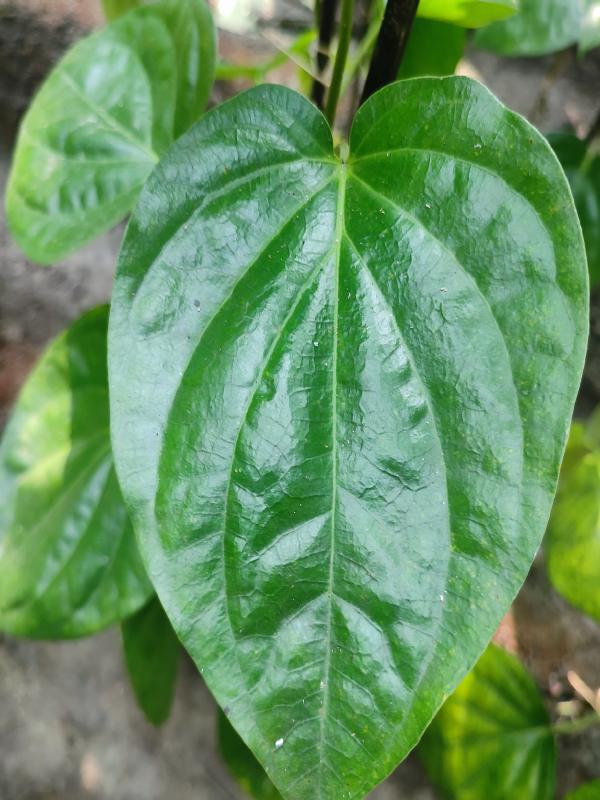
Label: Healthy_Leaf